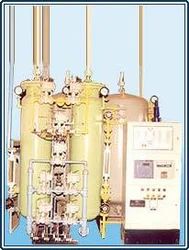
Label: Psa_Nitrogen_Gas_Generator